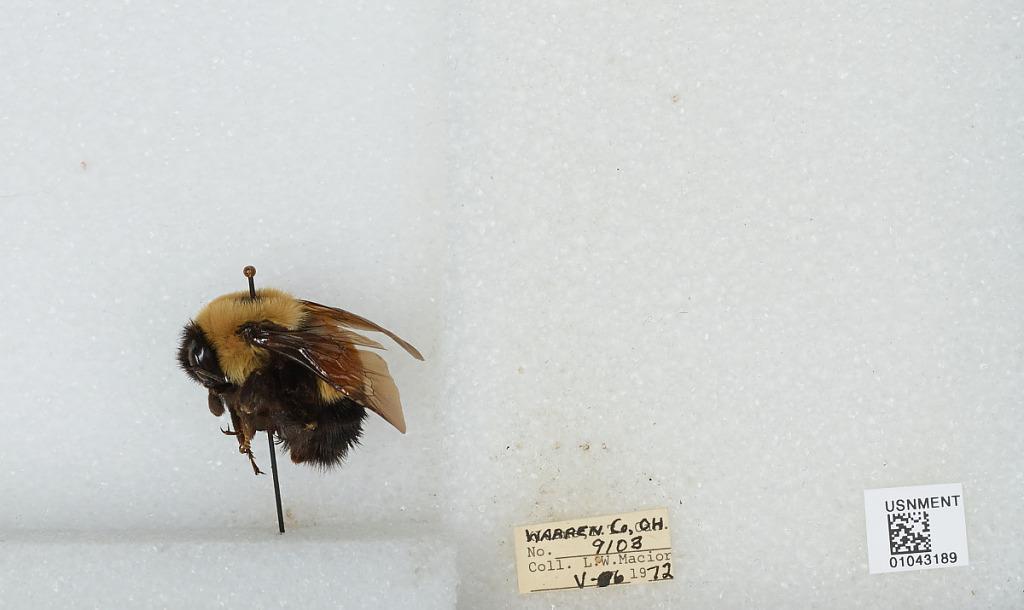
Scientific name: Bombus (Bombus) affinis Cresson
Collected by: L. Macior
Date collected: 1972-5-6
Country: United States
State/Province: Ohio
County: Warren
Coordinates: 39.4242, -84.1856